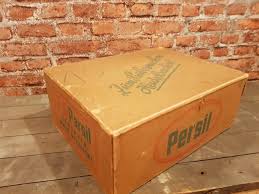
Waste category: cardboard